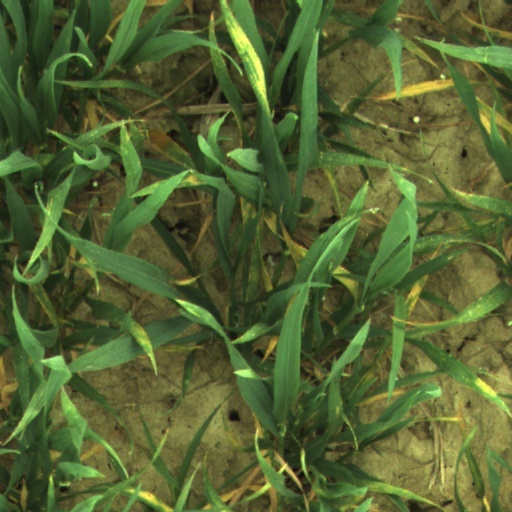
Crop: wheat